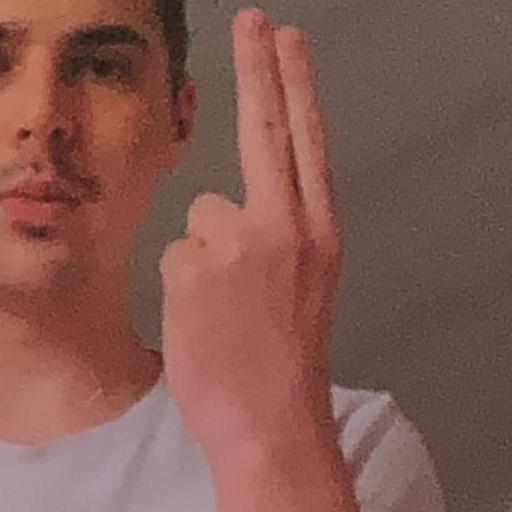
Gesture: two_up_inverted